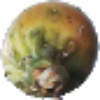
Label: Cactus fruit 1